Pole of inaccessibility

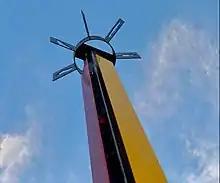
The North-West portion of the North American Pole of Inaccessibility.

The oceanic pole of inaccessibility, also known as Point Nemo, is located at roughly and is the place in the ocean that is farthest from land. It represents the solution to the "longest swim" problem. The problem entails finding such a place in the world ocean where, if a person fell overboard while on a ship at sea, they would be as far away from any land in any direction as possible. It lies in the South Pacific Ocean, and is equally distant from the three closest land vertices which are each roughly away. Those vertices are Pandora Islet of the Ducie Island atoll (an island of the Pitcairn Islands) to the north; Motu Nui (adjacent to Easter Island) to the northeast; and Maher Island (near the larger Siple Island, off the coast of Marie Byrd Land, Antarctica) to the south. The exact coordinates of Point Nemo depend on what the exact coordinates of these three islands are, since the nature of the "longest swim" problem means that the ocean point is equally far from each.